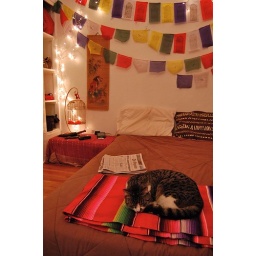
Miles the cat taking rest on the bed beneath Tibetan prayer flags and white christmas lights.